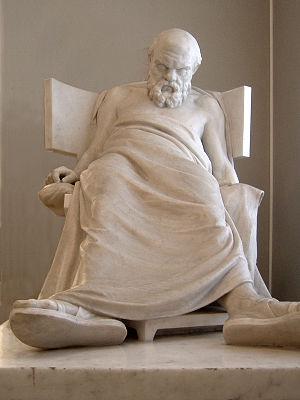
Mark Matveïevich Antokolski, né le 21 octobre 1843 à Wilno, alors dans la Russie impériale, et mort le 9 juillet 1902 à Bad Hombourg près de Francfort, est un sculpteur russe, admiré pour la complexité psychologique de ses œuvres historiques et célèbre dans son pays.